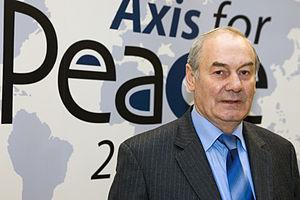
Le général russe Leonid Ivashov à la conférence Axis for Peace 2005.
Le général russe Leonid Ivachov, né le 31 août 1943 à Bichkek en République socialiste soviétique kirghize, est, depuis mai 2009, le président de l'Académie russe des problèmes géopolitiques.